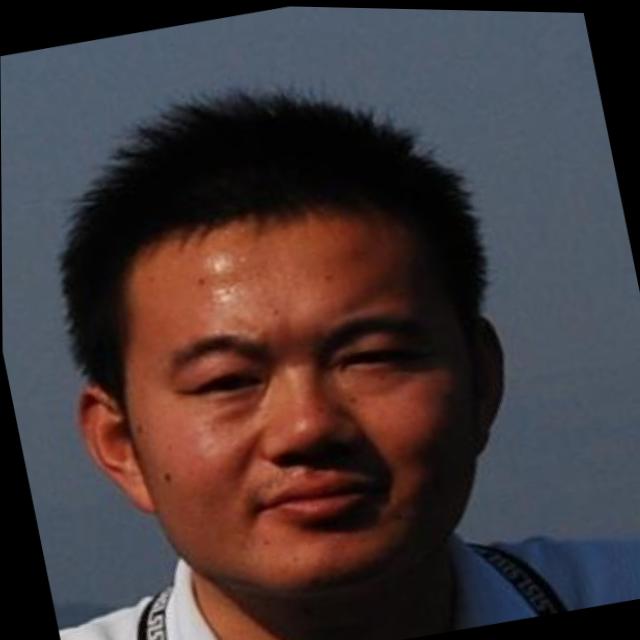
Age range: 21-44